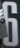
Number: 6